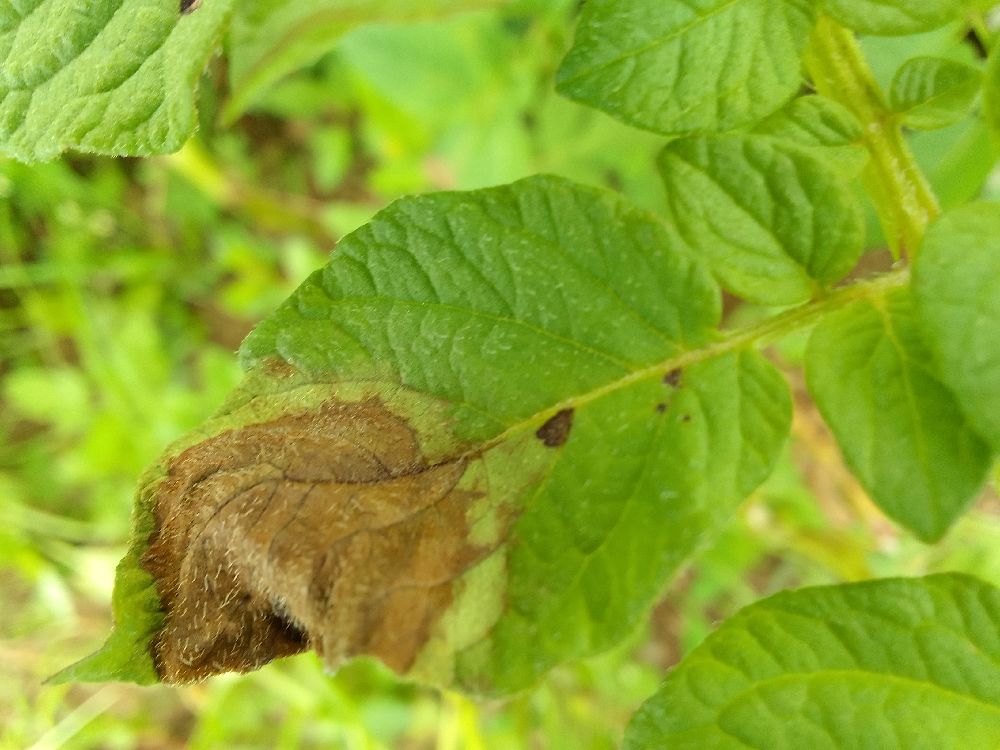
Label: Late blight